Cave painting

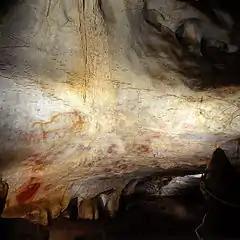
Inside of the Cave of El Castillo in Puente Viesgo, Cantabria (Spain). Dating back to 40,000BC, El Castillo hosts the earliest figurative cave painting in Europe known to date.

The earliest known European figurative cave paintings are those of the Cave of El Castillo in Spain, which a 2012 study using uranium-thorium dated back to at least 40,000 BC. Prior to this announcement, it was believed that the oldest figurative cave paintings were those of the Chauvet Cave in France, dating to earlier than 30,000 BC in the Upper Paleolithic according to radiocarbon dating. Some researchers believe the drawings are too advanced for this era and question this age. More than 80 radiocarbon dates had been obtained by 2011, with samples taken from torch marks and from the paintings themselves, as well as from animal bones and charcoal found on the cave floor. The radiocarbon dates from these samples show that there were two periods of creation in Chauvet: 35,000 years ago and 30,000 years ago. One of the surprises was that many of the paintings were modified repeatedly over thousands of years, possibly explaining the confusion about finer paintings that seemed to date earlier than cruder ones.